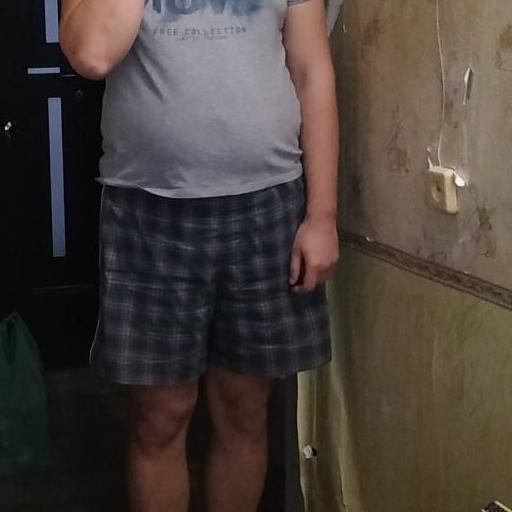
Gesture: no_gesture